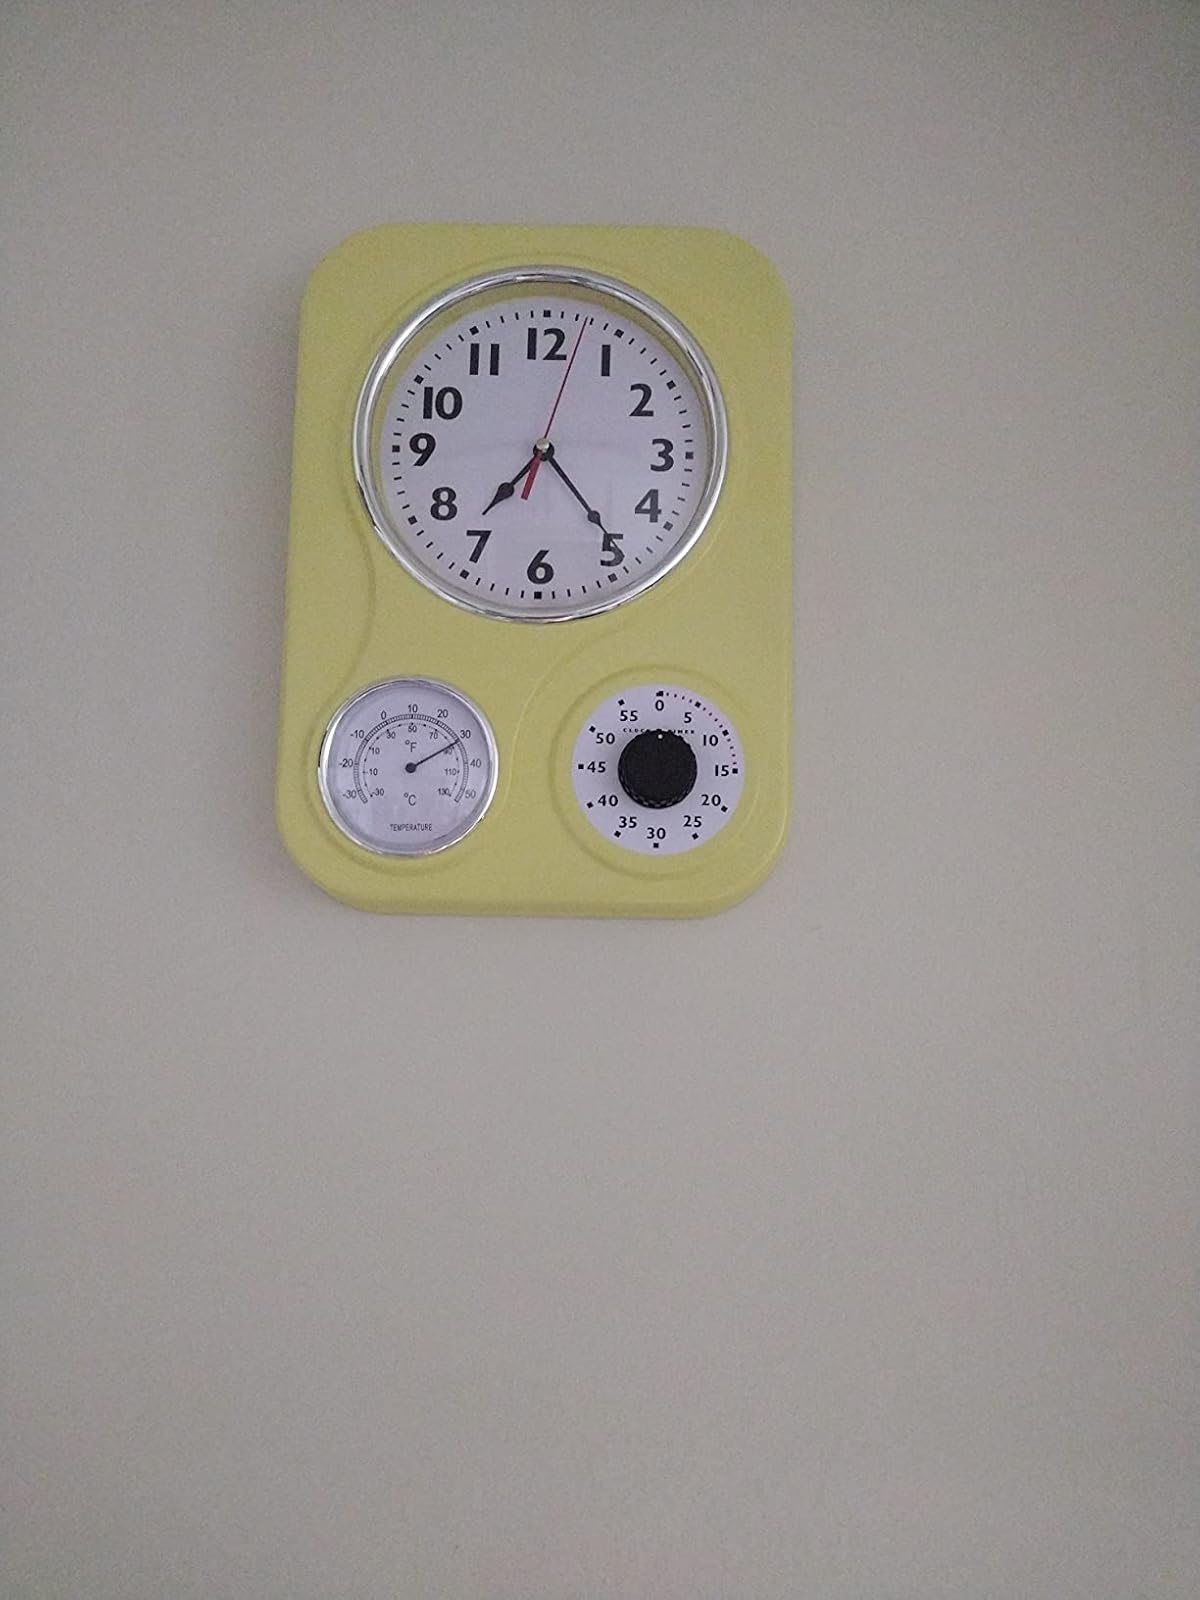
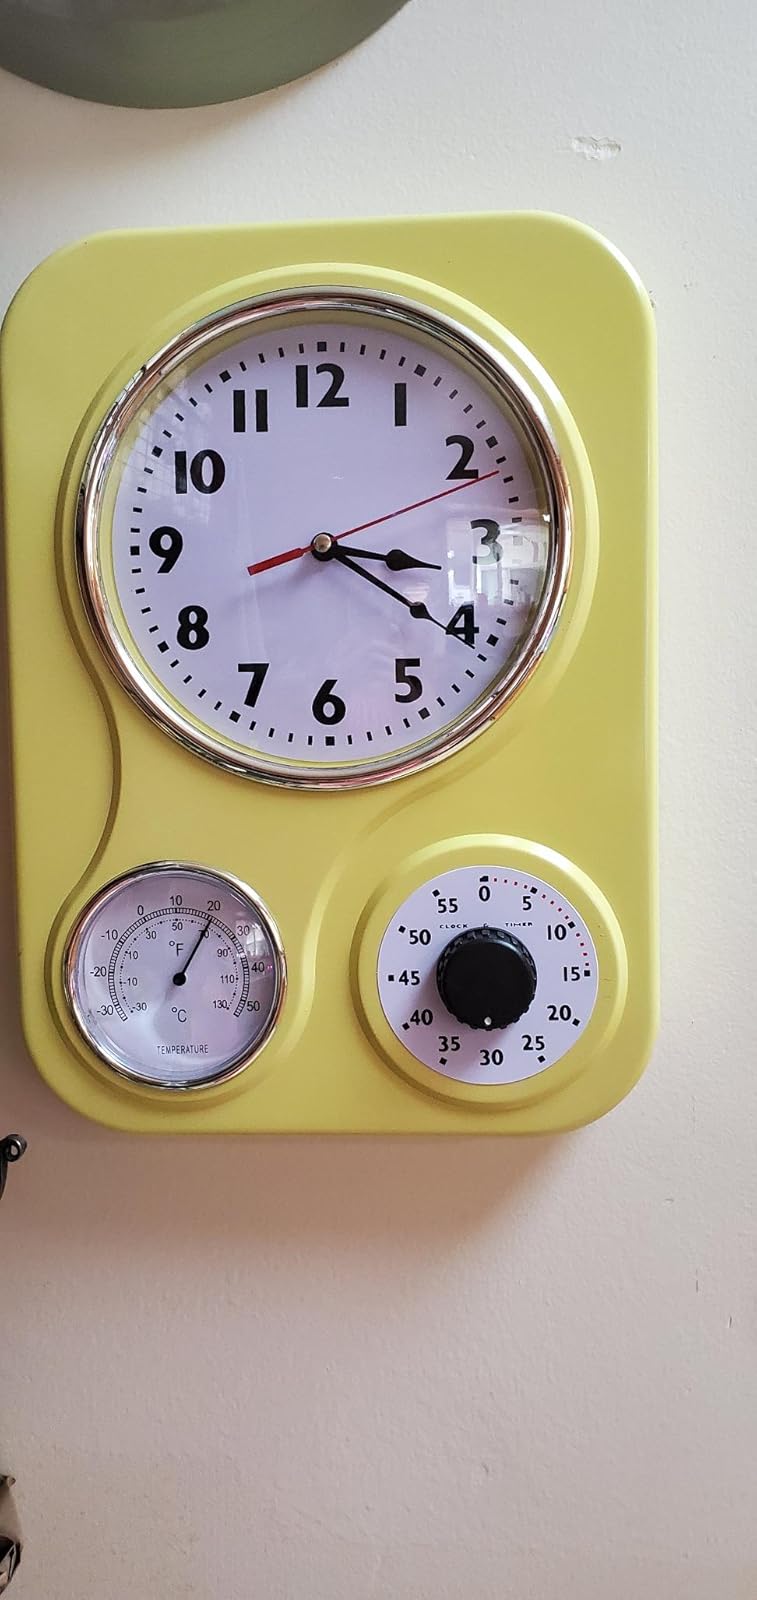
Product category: clock
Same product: yes